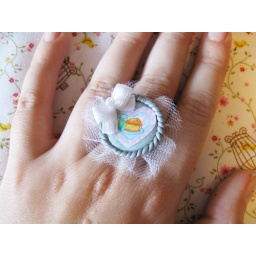
Kitshy Sweet: Slice of cake in blue ring